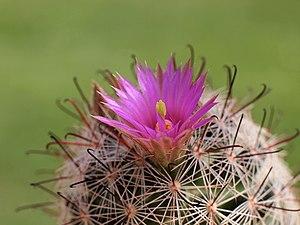
Mammillaria wrightii est une espèce de petit cactus du genre Mammillaria. Il doit son nom au botaniste américain Charles Wright qui explora surtout le Texas et l'île de Cuba.